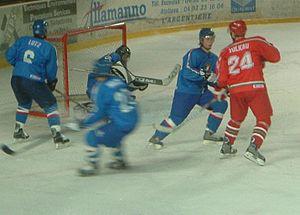
Artem Volkov, joueur de hockey sur glace biélorusse. Biélorussie-Italie aux mondiaux U20 à Briançon en 2003.
Artsiom Leanidavtich Volkaw - en biélorusse : Арцём Леанiдавiч Волкаў - ou Artiom Leonidovitch Volkov - en russe : Арцём Леонідович Волков - est un joueur professionnel biélorusse de hockey sur glace. Il évolue au poste d'attaquant.